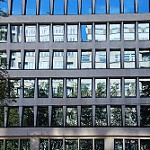
Scene: Outdoor